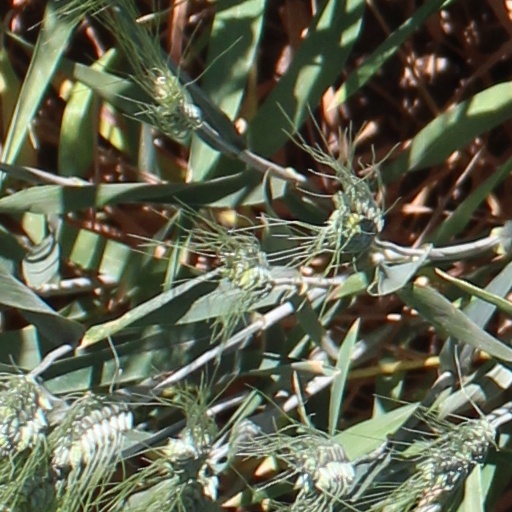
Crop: wheat